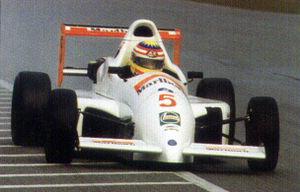
Alexander Charles Loong Yoong ou plus couramment Alex Yoong est un pilote automobile malaisien, qui a fait une courte carrière en Formule 1 et reste aujourd'hui le seul représentant de son pays à avoir couru en Grand Prix.